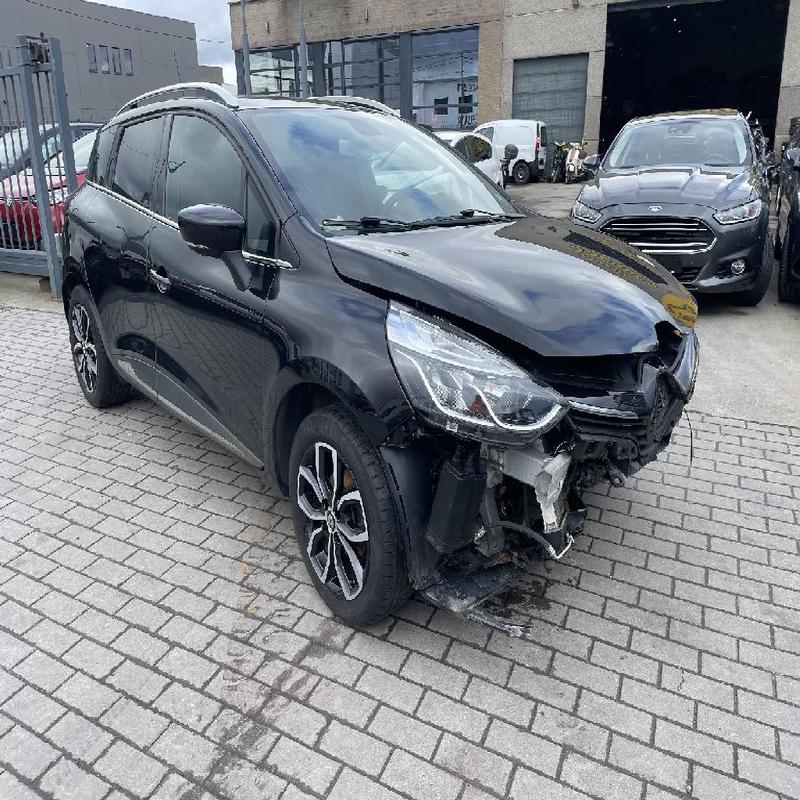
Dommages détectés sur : plaque d'immatriculation avant, pare-choc avant, feu avant gauche, capot, aile avant droite, aile avant gauche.
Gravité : majeur